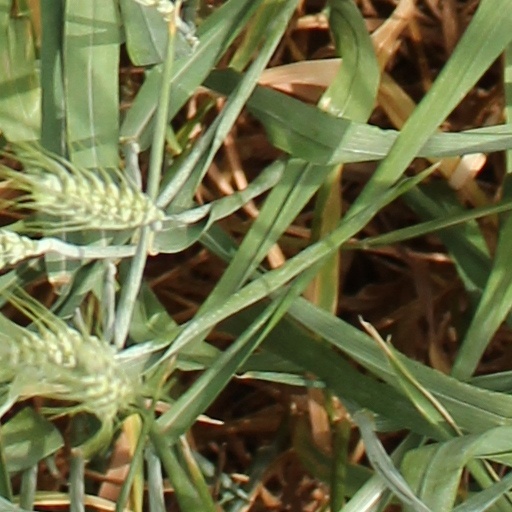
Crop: wheat